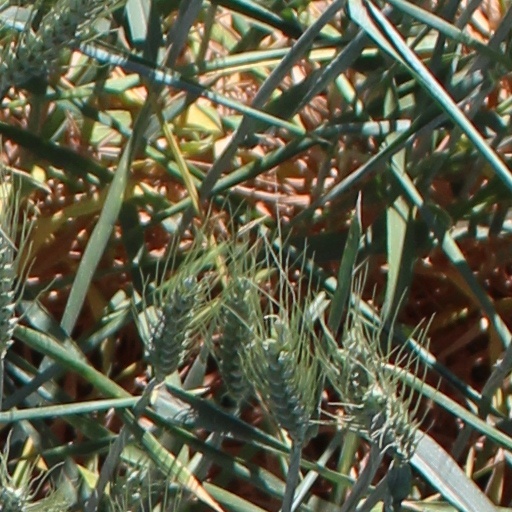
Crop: wheat